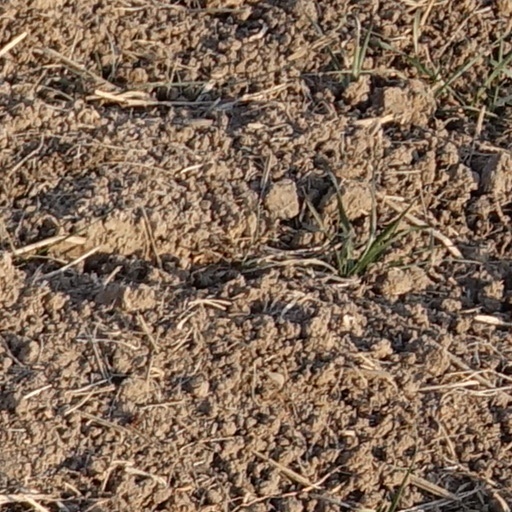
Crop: wheat